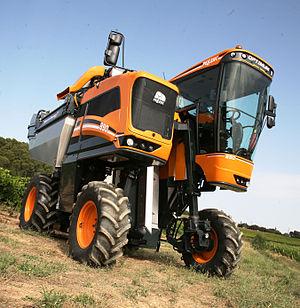
Machine à vendanger Optimum Pellenc
Une machine à vendanger, encore appelée vendangeuse est une machine agricole, généralement automotrice, conçue pour assurer la récolte des raisins. Ce type de machine effectue en une seule opération l'ensemble des opérations de la vendange : nettoyage, portage et transfert dans les bennes de débardage.
Pellenc est une entreprise fondée en 1973 par Roger Pellenc et Jean-Paul Motte. C'est un constructeur français de machines, d’équipements et d’outillages électroportatifs pour l’agriculture spécialisée et l’entretien des espaces verts et publics. La viticulture, la viniculture, l'arboriculture et l'oléiculture constituent les principaux marchés de la société dans le secteur de l’agriculture spécialisée.